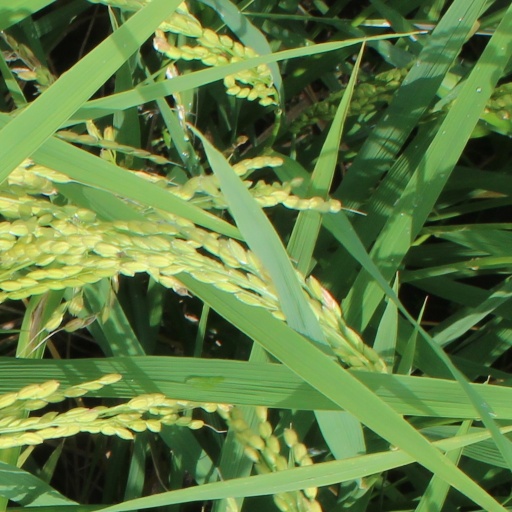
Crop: rice